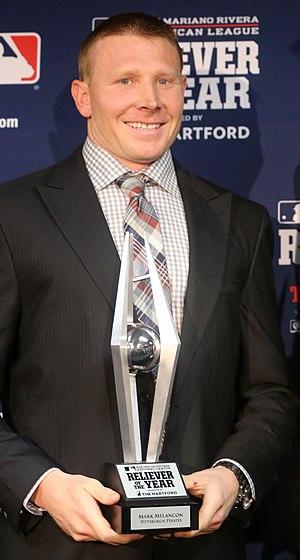
Mark Melancon est un lanceur de relève droitier des Braves d'Atlanta de la Ligue majeure de baseball.